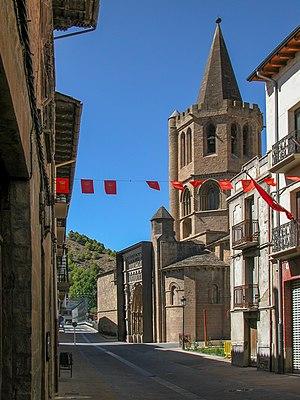
Rue et église de Sangüesa
Sangüesa en espagnol ou Zangoza en basque est une ville et une municipalité de la Communauté forale de Navarre.